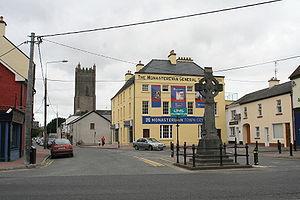
Monasterevin est une ville du comté de Kildare en République d'Irlande.